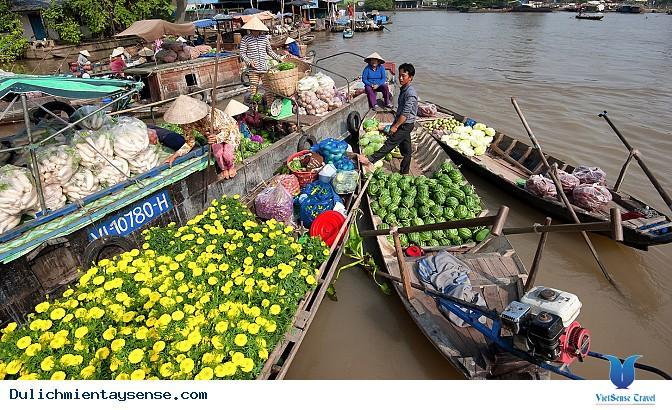
trên mặt nước có sự xuất hiện của những con thuyền chở hàng